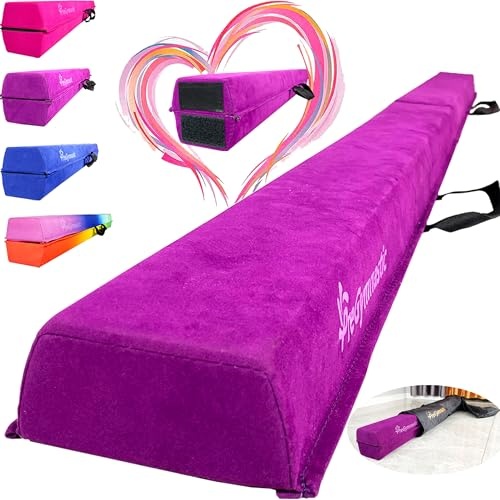
PreGymnastic 6FT/8FT/9.5FT Folding Balance Beam for Kids 3-12,Foldable Gymnastics Floor Beam-Extra Firm Suede Cover with Carry Bag for Home-Gym Equipment for Toddler Teenage (Purple, 6FT)
Brand: PreGymnastic Color: Purple Features: Choose A Perfect Balance Beam：We have been constantly updating our products according to the demands of coaches and customers. Our beams are closer to the competition ones, which can offer better grip. Hand pressure should be totally different A Beam Will Not Sink Under Weight 150 LBS：This folding beam is made of heavy grade and thick density EVA 150 kg/m³, firmer and holds up enough for young athletes to practice at home on with confidence to develop skills and supports from level 1 to 10 An Ideal Beam：If you want a balance beam easy to store and carry, similar feeling to competition ones, this beam can meet your demands. It is covered with super durable synthetic suede materials, soft and smooth, and allows comfort for you to stand on Ideal Home Gymnastics Equipment for Children Ages 3-12 Indoor & Outdoor: It comes with carry bag, easy to store and carry outside. Shining sticker included, your lovely girls and boys will be happy to decorate their own special balance beam We Stand Behind Our Products: PreGymnastic provides wonderful customer service. We are fully dedicated to providing 100% satisfaction to each of our valued customers. Your issue will be resolved soon if any concerned with our products Package Dimensions: 37.0 x 6.0 x 5.5 inches
Brand: PreGymnastic
Category: Sporting Goods > Athletics > Gymnastics > Gymnastics Bars & Balance Beams